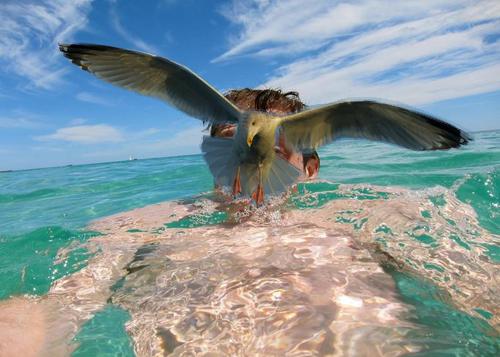
Bird species: Herring_Gull
Bird type: waterbird
Background: water